Julie Ertz

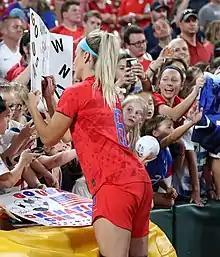
Ertz signing a fan's poster in a friendly before the 2019 FIFA Women's World Cup

Beginning in 2017, Ertz was shifted from center back to a defensive center midfield position as coach Jill Ellis experimented with new formations. She found success in the role and in 2017 she was named the U.S. Soccer Female Player of the Year.